Dane Road tram stop

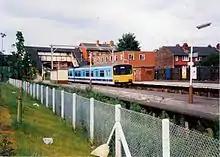
Dane Road railway station in 1988

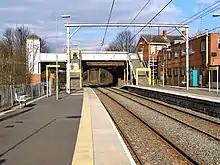
Dane Road tram stop in 2010

The station originally opened on 20 July 1931 by the Manchester, South Junction and Altrincham Railway (MSJAR) and was referred to as Dane Road (Sale) on early tickets and timetables. It was operated as a four-platform station from opening until 1963. Dane Road closed as a British Rail station on 24 December 1991 for conversion to Metrolink operation, where it reopened for Metrolink service on 15 June 1992.